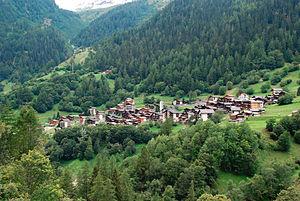
Ferden est une commune suisse du canton du Valais, située dans le demi-district de Rarogne occidental.